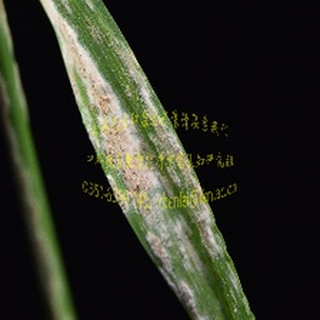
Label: wheat_mildew